John Rau

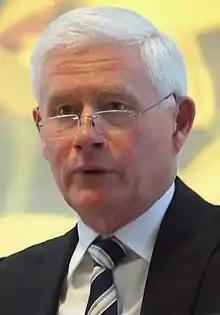
Rau in 2015

John Robert Rau SC (born 20 March 1959) is an Australian barrister and politician. He was the 12th Deputy Premier of South Australia from 2011 to 2018 and 48th Attorney-General of South Australia from 2010 to 2018 for the South Australian Branch of the Australian Labor Party in the Weatherill cabinet. Rau was the Labor member of the House of Assembly seat of Enfield from the 2002 election until announcing his intention to retire from Parliament on 10 December 2018, and submitting his resignation on 17 December 2018.